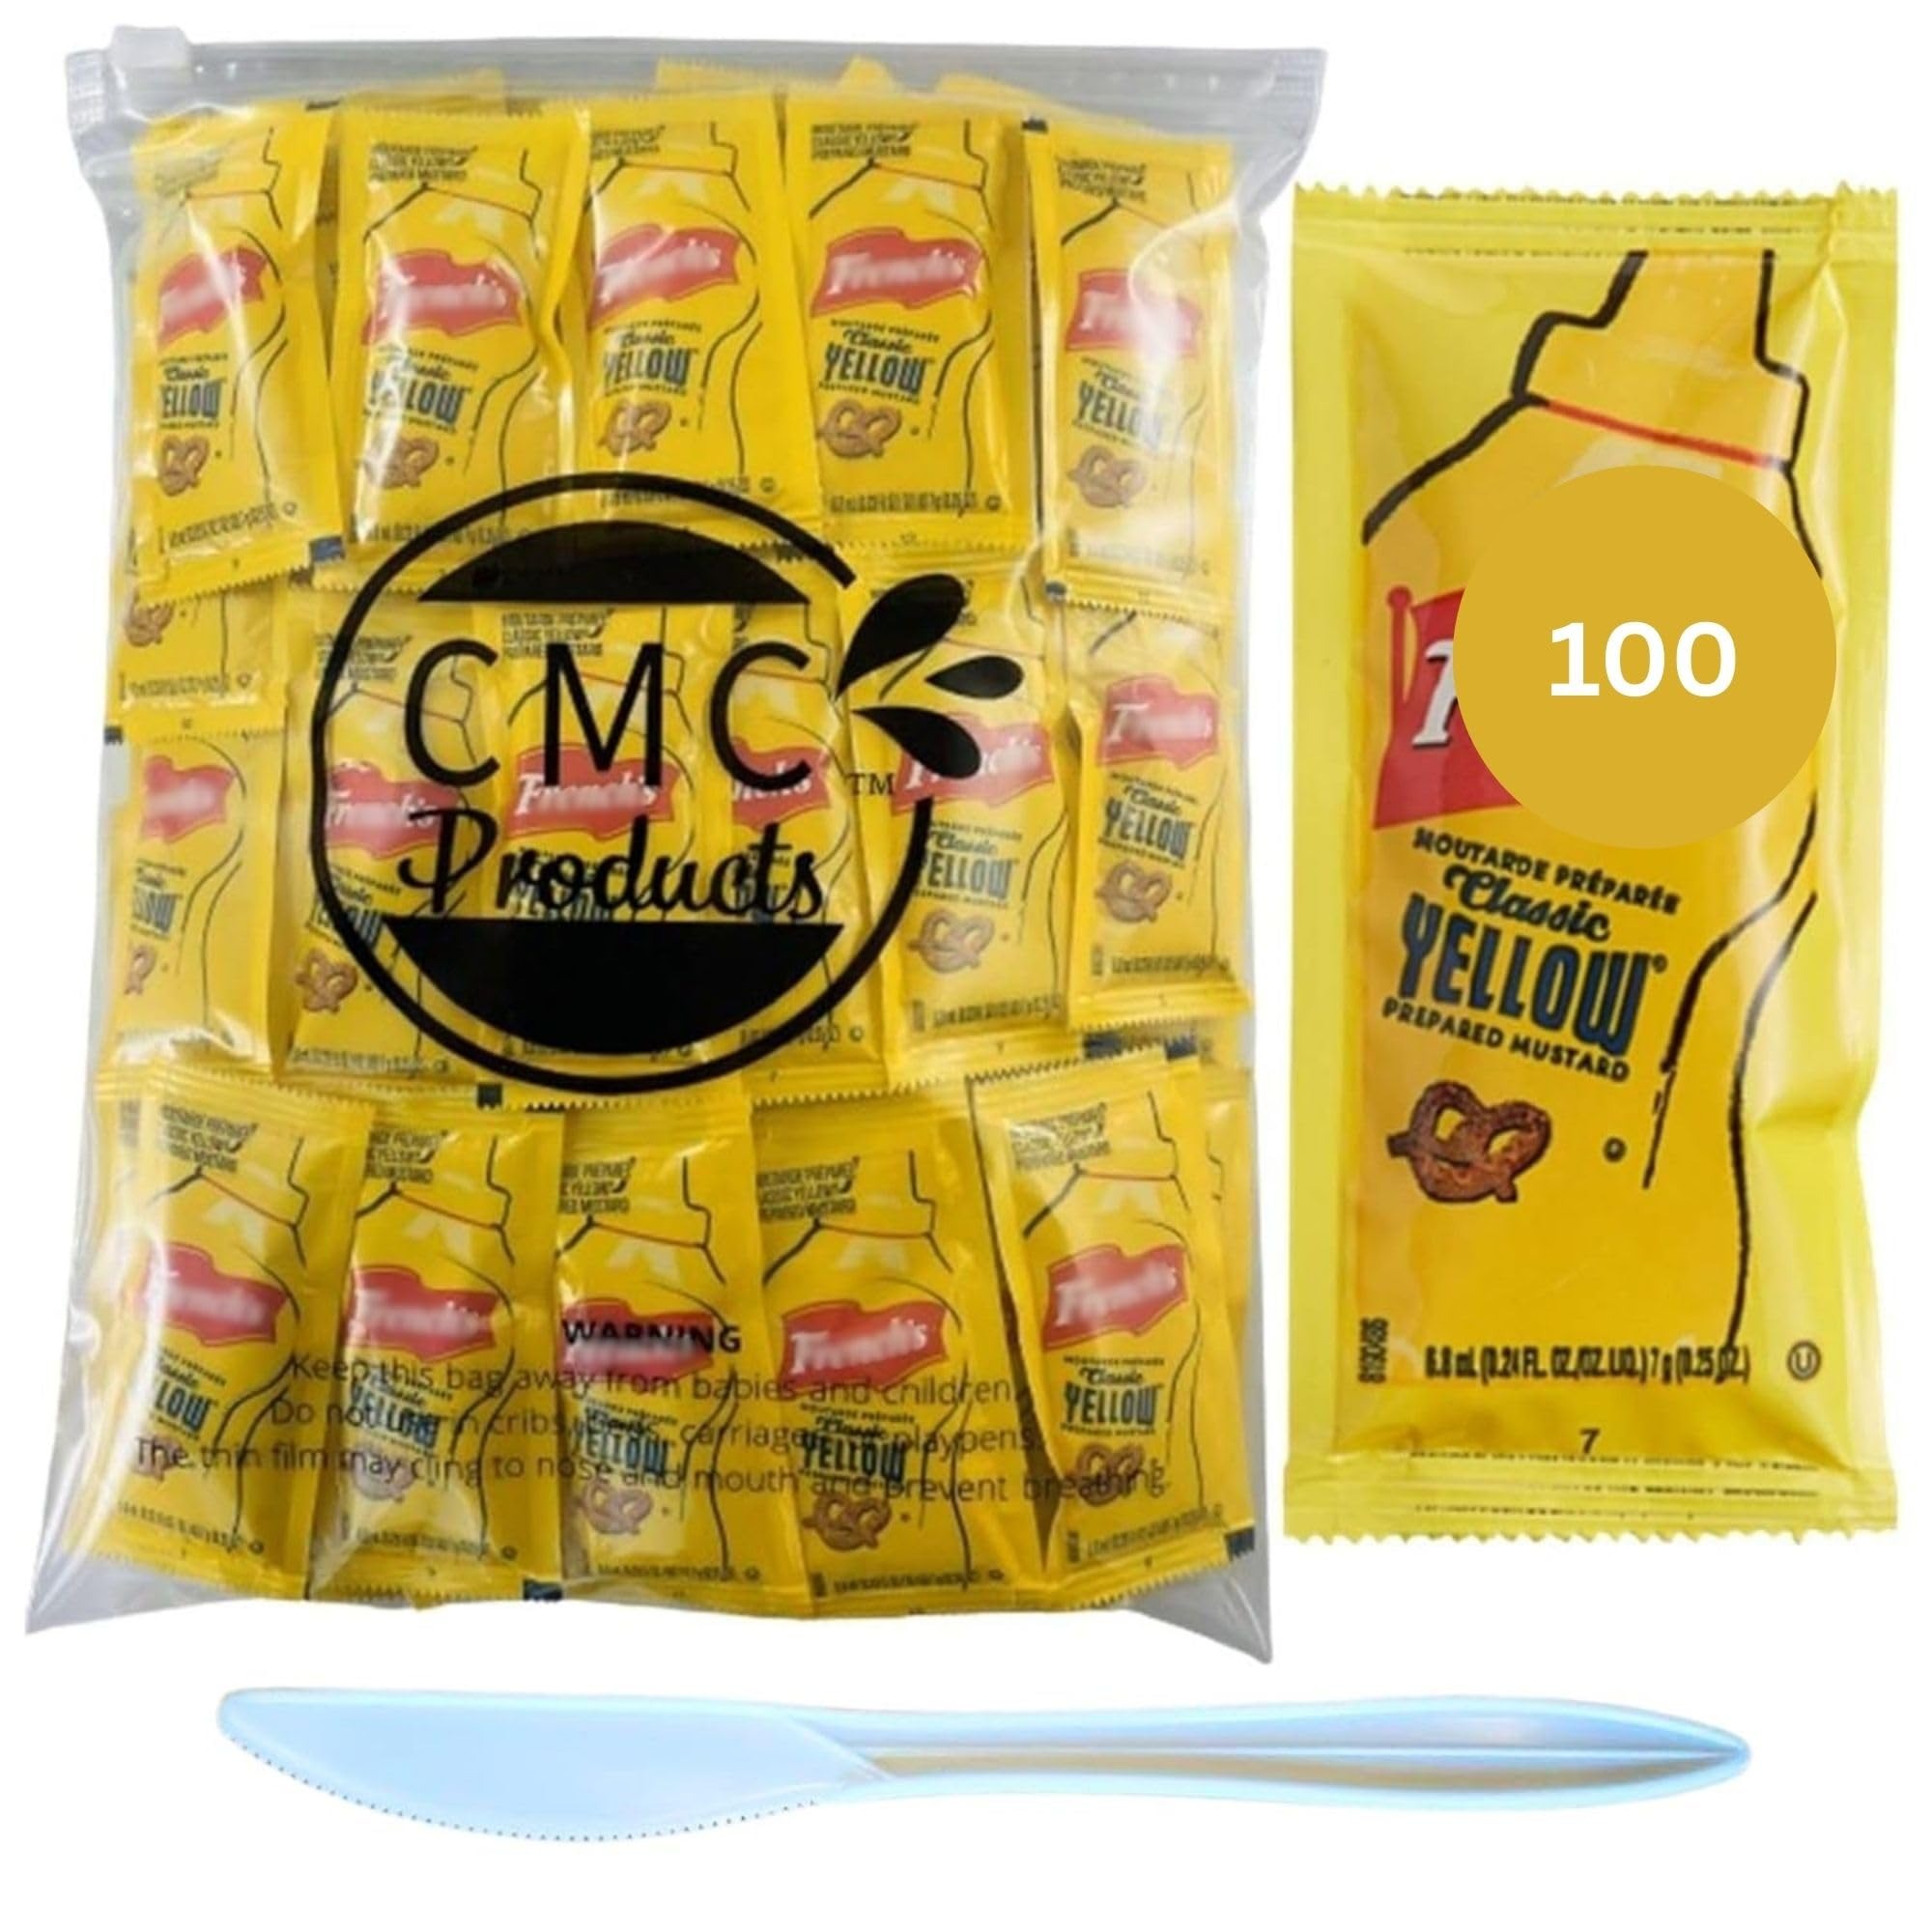
Item Name: Gift Set: Mustard Packets (5.5g) – 100 Count with Spreader in Food-Safe Resealable Bag by CMC Products
Bullet Point 1: 🌭 Convenient Portioning: Includes 50 individually packaged mustard packets (5.5g each) for mess-free use.
Bullet Point 2: 🛡️ Fresh and Organized: Packaged in a custom food-safe resealable slide-seal bag for freshness and portability.
Bullet Point 3: 🍔 Spreader Included: Features a practical spreader for easy application to your favorite foods.
Bullet Point 4: 🎁 Gift-Ready: A thoughtful and versatile gift for food lovers, busy families, or outdoor enthusiasts.
Bullet Point 5: 🏕️ Portable and Practical: Compact and travel-friendly, perfect for picnics, camping, road trips, or office lunches.
Bullet Point 6: 🌟 Versatile Uses: Ideal for sandwiches, burgers, hot dogs, and any meal that needs a tangy touch of mustard.
Product Description: Add convenience and versatility to your meals with this gift set featuring 100 premium mustard packets (5.5g each), packaged in a food-safe resealable slide-seal bag by CMC Products. Perfect for picnics, travel, or home use, this set ensures you always have a ready-to-use portion of mustard on hand. To enhance your experience, we’ve included a handy spreader, making it simple to apply mustard to sandwiches, burgers, hot dogs, and more. The resealable bag keeps the packets fresh and organized, while its compact design is ideal for portability. Whether you’re sharing with friends, preparing for an event, or stocking up for your family, this mustard packet gift set is a practical and thoughtful solution, packaged with care by CMC Products
Value: 100.0
Unit: Count

Price: 13.97